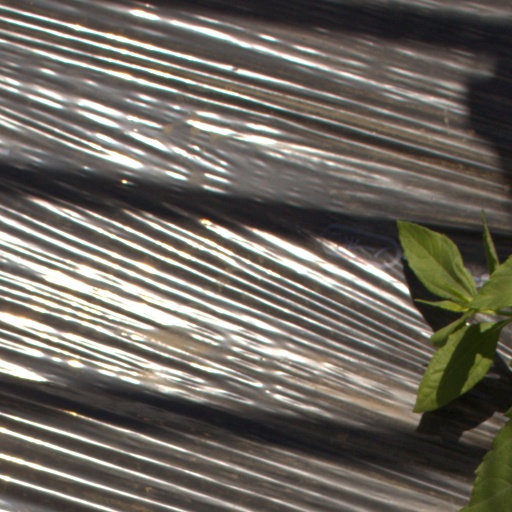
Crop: Jerusalem artichoke